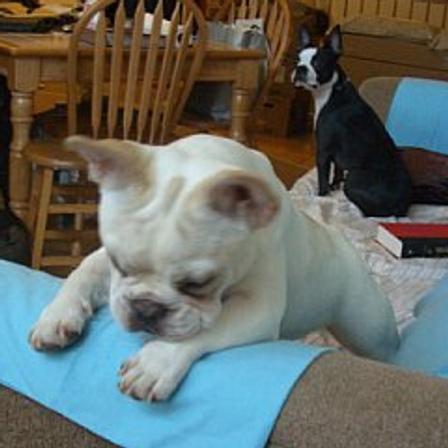
French_bulldog